Zerstörergeschwader 26

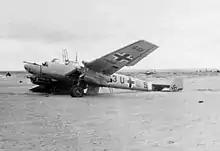
A wrecked Bf 110D from ZG 26, Gazala, December 1941

On 29 July, Eight Bf 110s from 1. "Staffel" and three from 2. "Staffel"/Schnellkampfgeschwader 210 were met near Dunkirk by 30 Bf 110 escorts from ZG 26. The formation set out for the convoys. They were intercepted and attacked by No. 151 Squadron Hurricanes. Two Hurricanes force-landed, the pilots unharmed, an Erpro 210 Bf 110 was damaged and ZG 26 suffered no losses, the attackers claiming hits on a 1,000 GRT and an 8,000 GRT ship. The last actions of the Kanalkampf were fought on 11 August, with a final German attack on convoys "Booty", "Agent" and "Arena". Walter Rubensdörffer led "ErpGr" 210 off the Harwich–Clacton coast at noon GMT. The Germans spotted the ships and began their bombing run against Booty. Rubensdörffer and his "Zerstörer" were accompanied by eight Do 17s from the specialist 9./KG 2, whose crews were trained for low-level attacks. Twenty Bf 110s from ZG 26 provided high cover for the bombers. The fighters were intercepted by Spitfires from 74 and 85 squadrons while six Hurricanes from No. 17 Squadron attacked. No. 85 Squadron led by Peter Townsend shot down three Bf 110s and the Hurricanes one more; two Bf 110s and three Do 17s were damaged. Rubensdörffer's group attacked and withdrew. It was followed by another raid, designed to catch those fighters already in combat when they were low on fuel and unable to assist. ZG 26 destroyed one Hurricane and damaged another from 17 Squadron killing one pilot. Two pilots from No. 74 Squadron were shot down and killed.